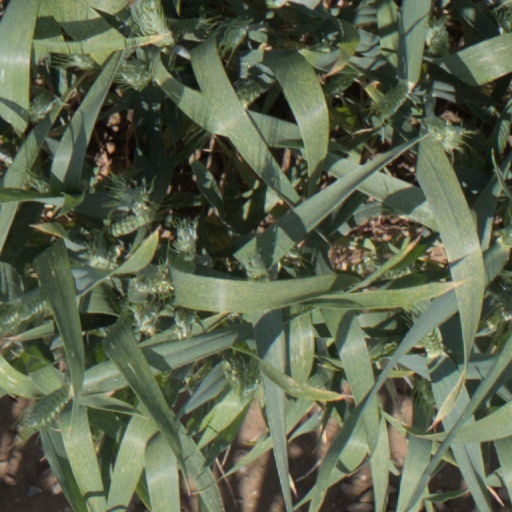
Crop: wheat